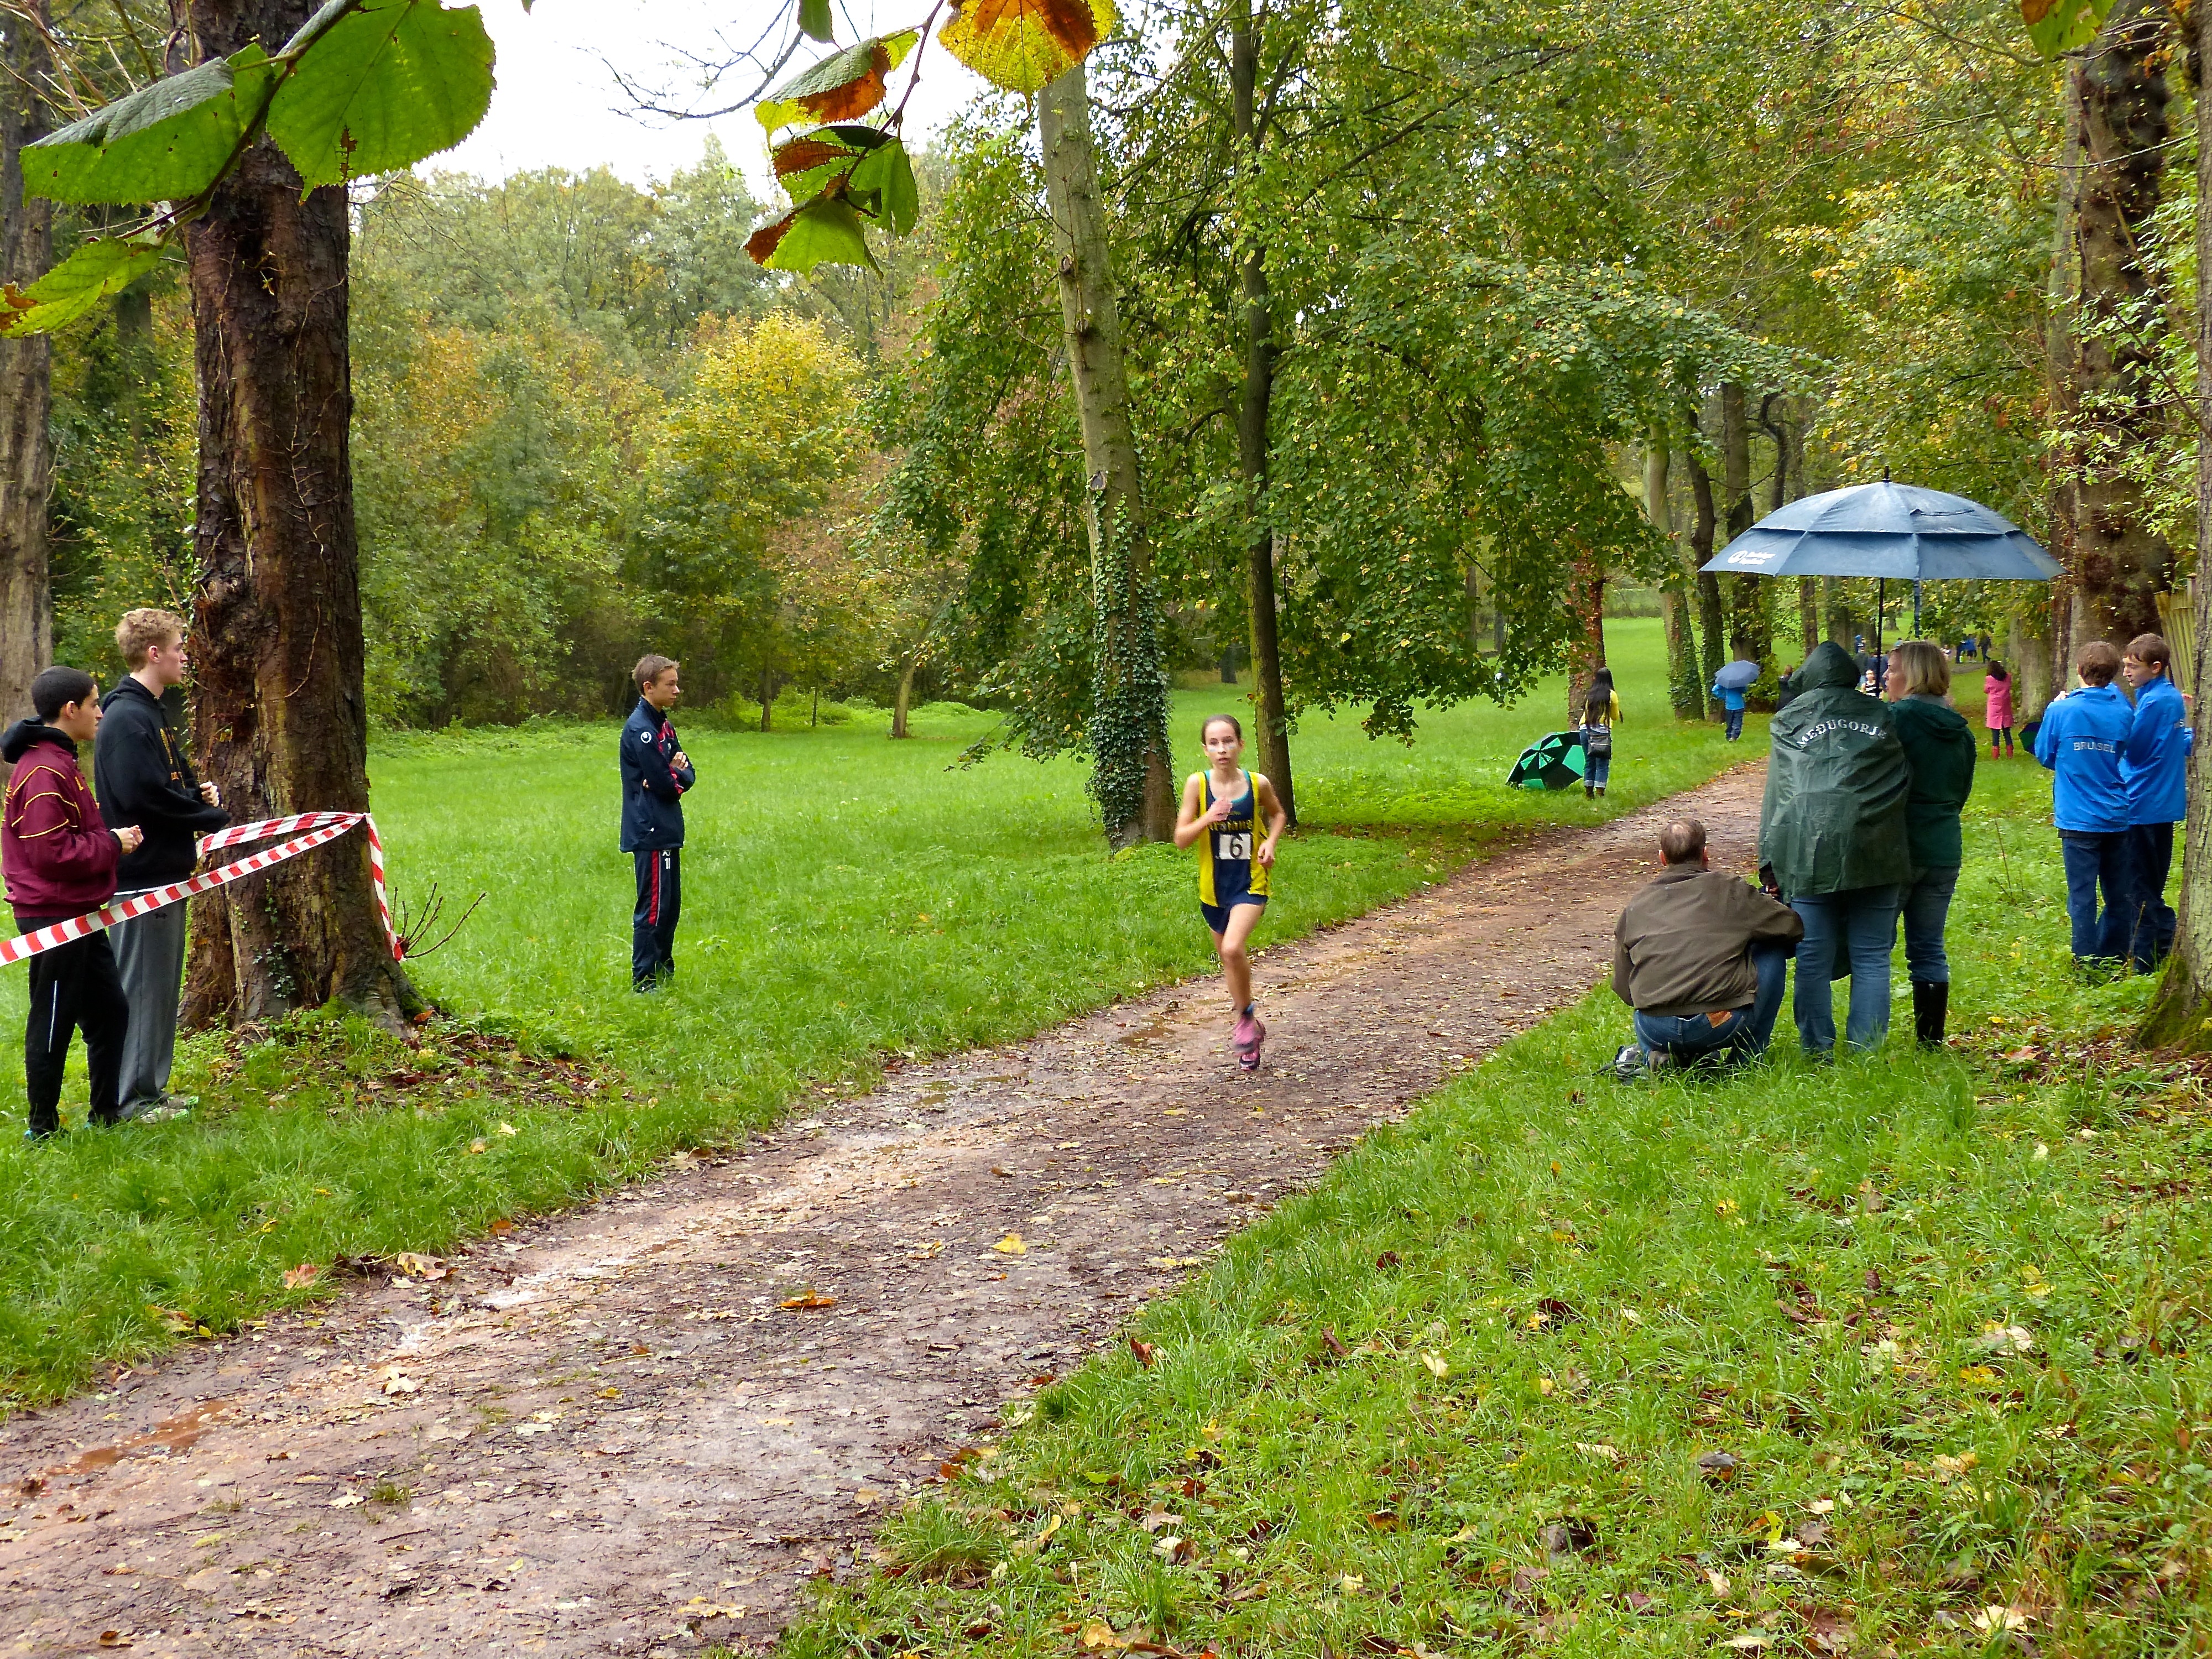
tree, walking, trail, lawn, running, run, paris, country, france, high, park, cross, garden, race, international, girls, sports, boys, school, runners, championship, woodland, junior, highschool, varsity, isst, tournament, xc, schools, parcdestcloud